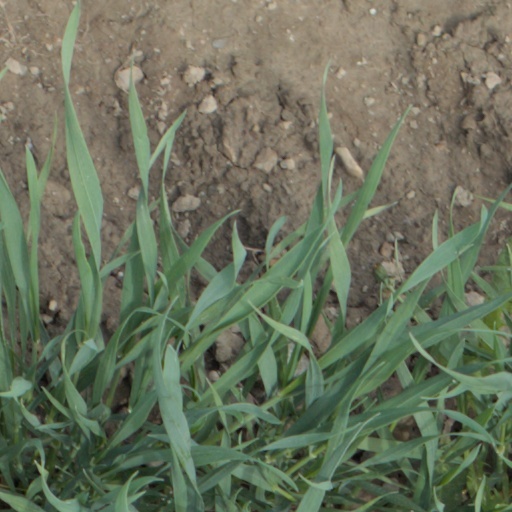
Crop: wheat